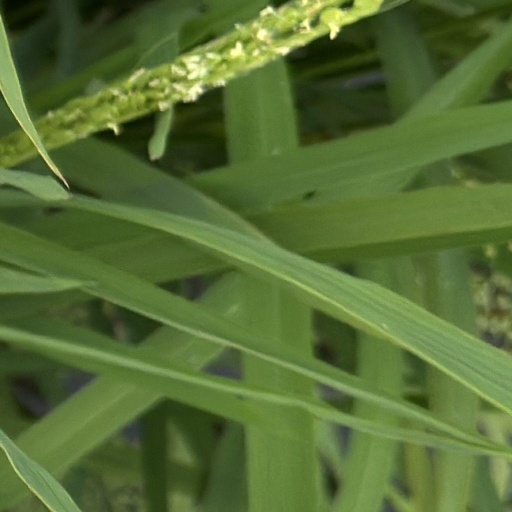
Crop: rice